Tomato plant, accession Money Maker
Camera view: horizontal (90 deg, fisheye); turntable rotation: 0 degrees
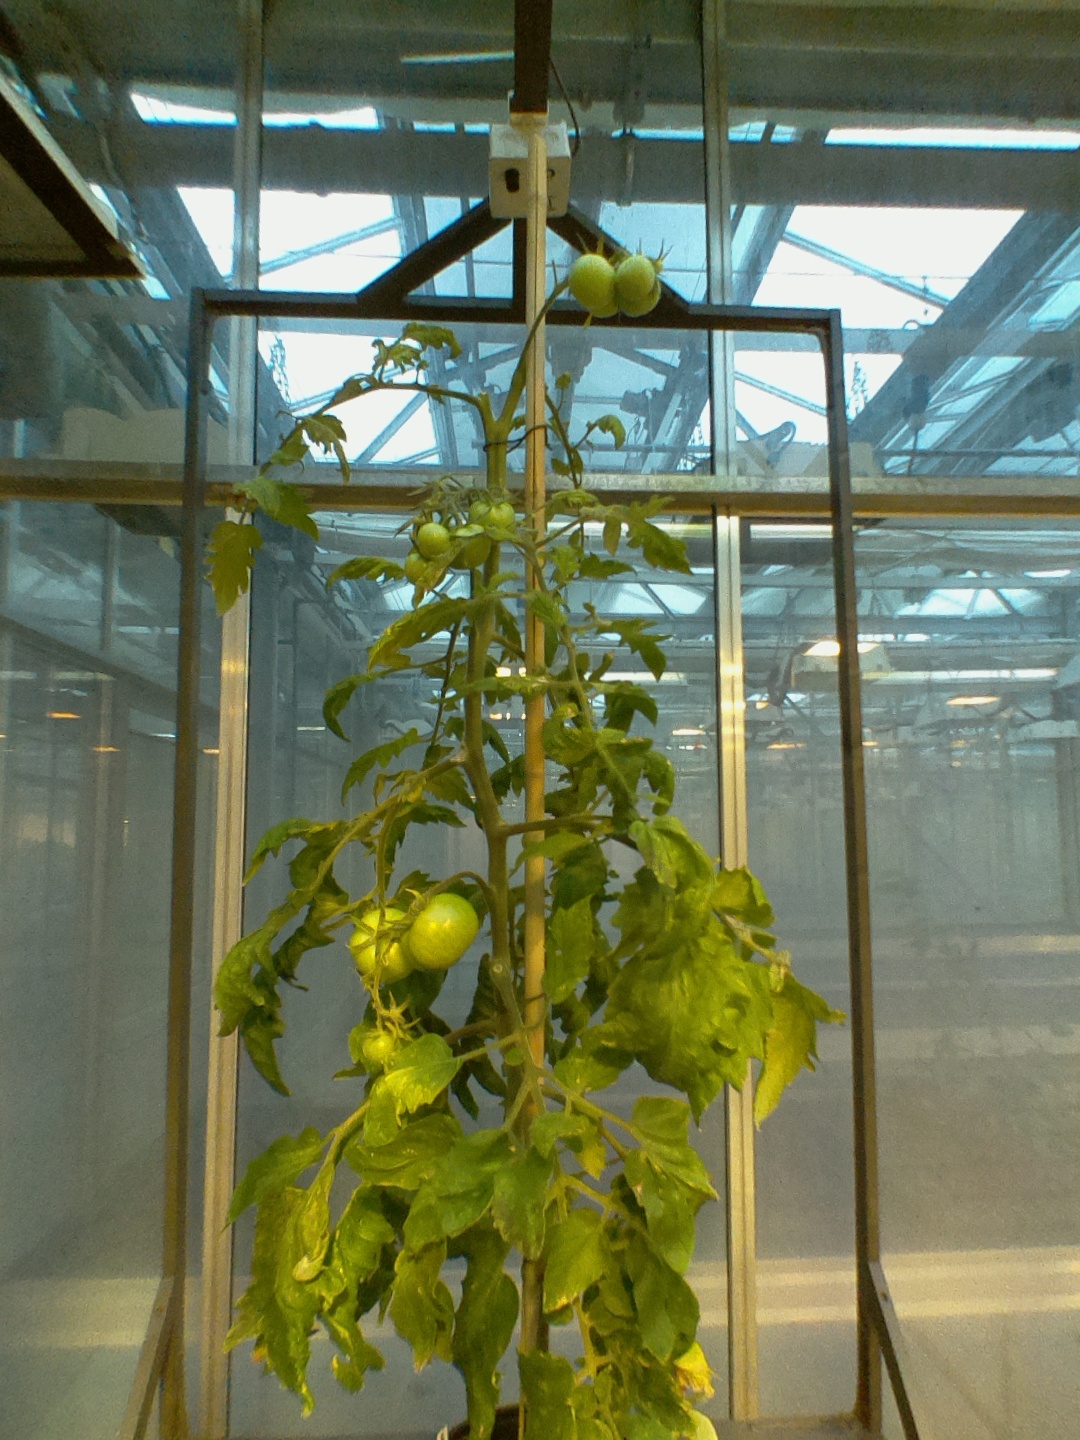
BBCH growth stage 79: 90% -100% of final fruit size